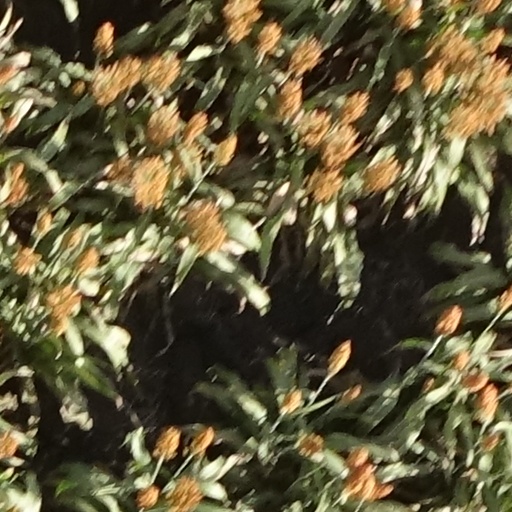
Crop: sorghum